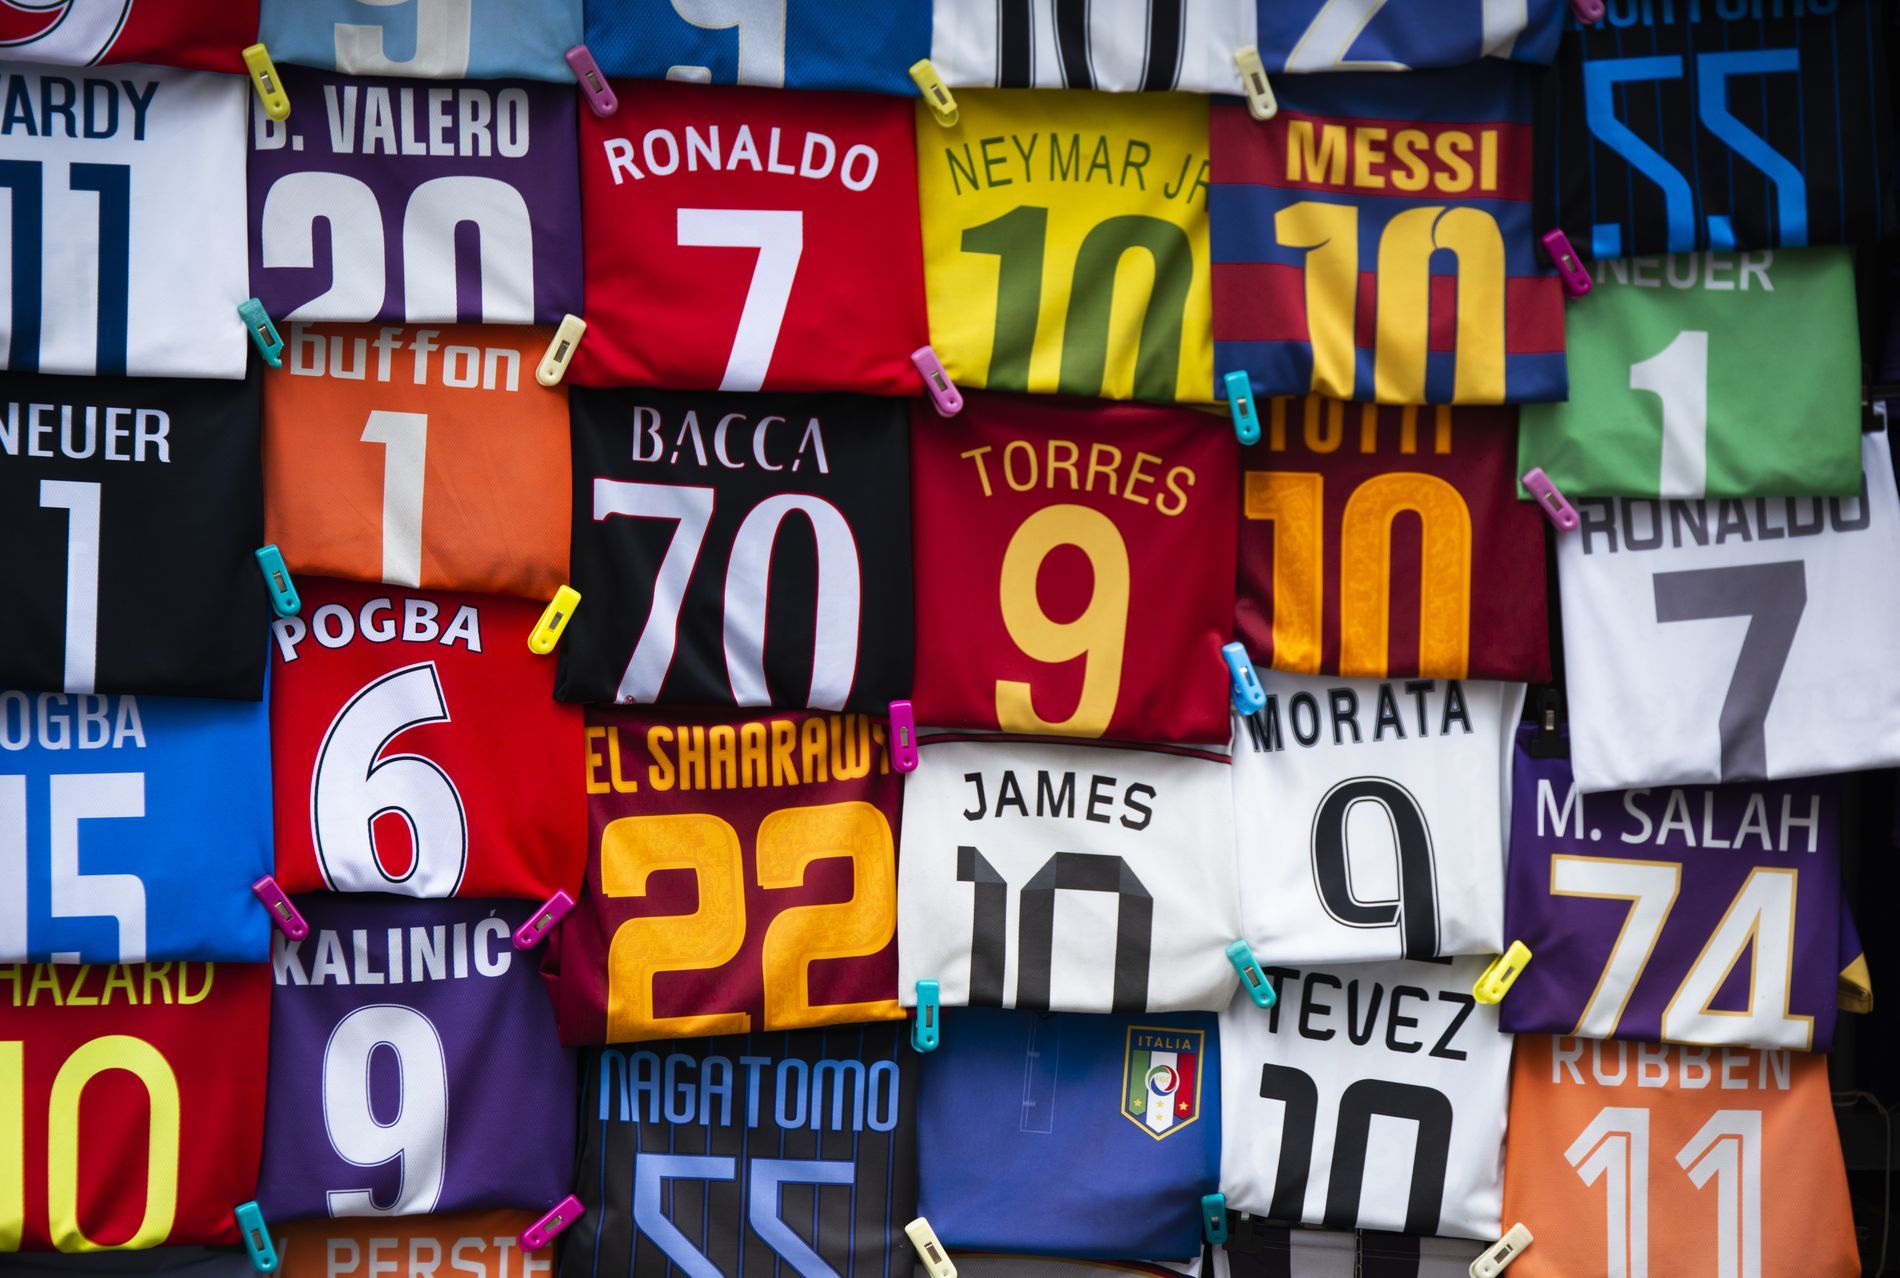
Wall of famous players' t-shirts.
A colorful display of famous football players' t-shirts of different colors contains players' names and numbers in big fonts hung by clothespins. The arrangement of patterns makes us remember our love for the game and excitement.
A close-up shot of a football player's t-shirt collection of different colors and numbers arranged in rows form, each t-shirt is well folded to show the number and name of the player, making us remember the memories of these hero players and the best moments of this legendary matches.
Labels: Text, Number, Symbol, First Aid, Banner, Crowd, Person, Scoreboard, football t-shirts
Camera: NIKON CORPORATION NIKON D800
Lens: 70.0-200.0 mm f/2.8, AF-S Nikkor 70-200mm f/2.8G ED VR II
Aperture: F2.8
Exposure: 1/160 sec
ISO: 220
Focal length: 160.0 mm